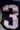
Number: 3